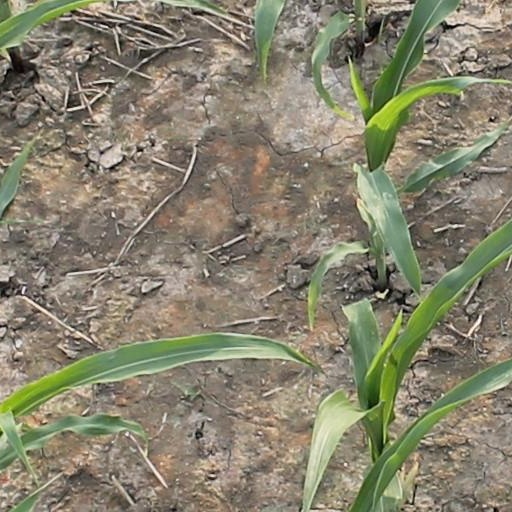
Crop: maize; corn